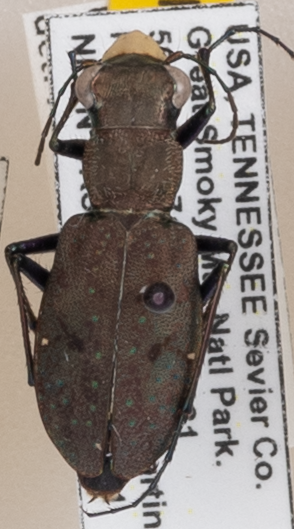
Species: Cylindera unipunctata
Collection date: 2022-06-21
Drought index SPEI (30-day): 0.168
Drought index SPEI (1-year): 0.668
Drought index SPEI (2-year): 1.13